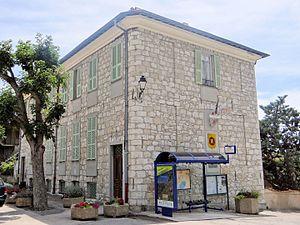
Châteauneuf-Villevieille - La mairie sur la place de la Madone
Châteauneuf-Villevieille est une commune française située dans le département des Alpes-Maritimes en région Provence-Alpes-Côte d'Azur. Ses habitants sont appelés les Madonencs.